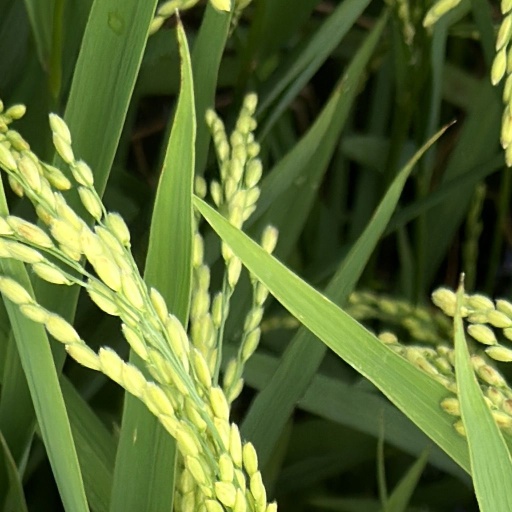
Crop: rice